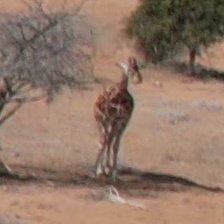
Pose orientation: front